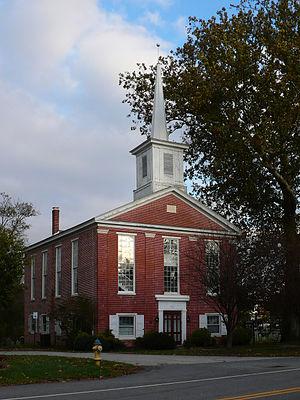
Glasgow est une census-designated place du comté de New Castle, dans l’État du Delaware, aux États-Unis. Sa population s’élevait à 14 303 habitants lors du recensement de 2010.